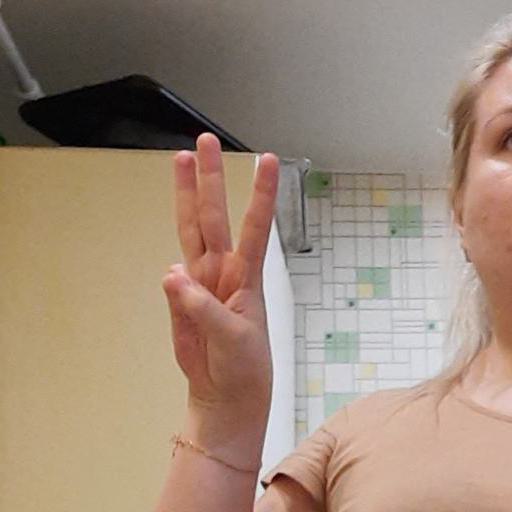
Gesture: three